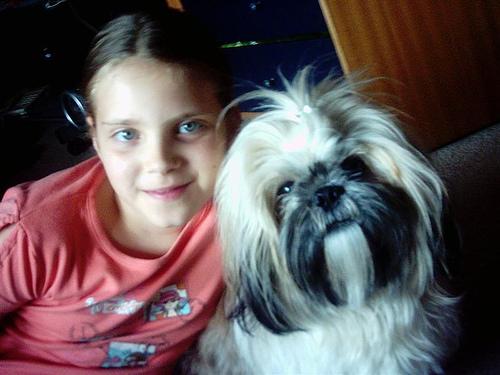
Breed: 361-n000123-Shih_Tzu